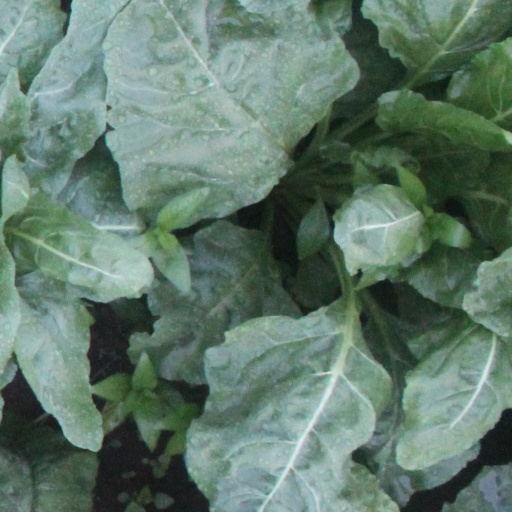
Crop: sugar beet